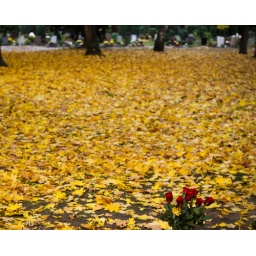
Red roses in a yellow field